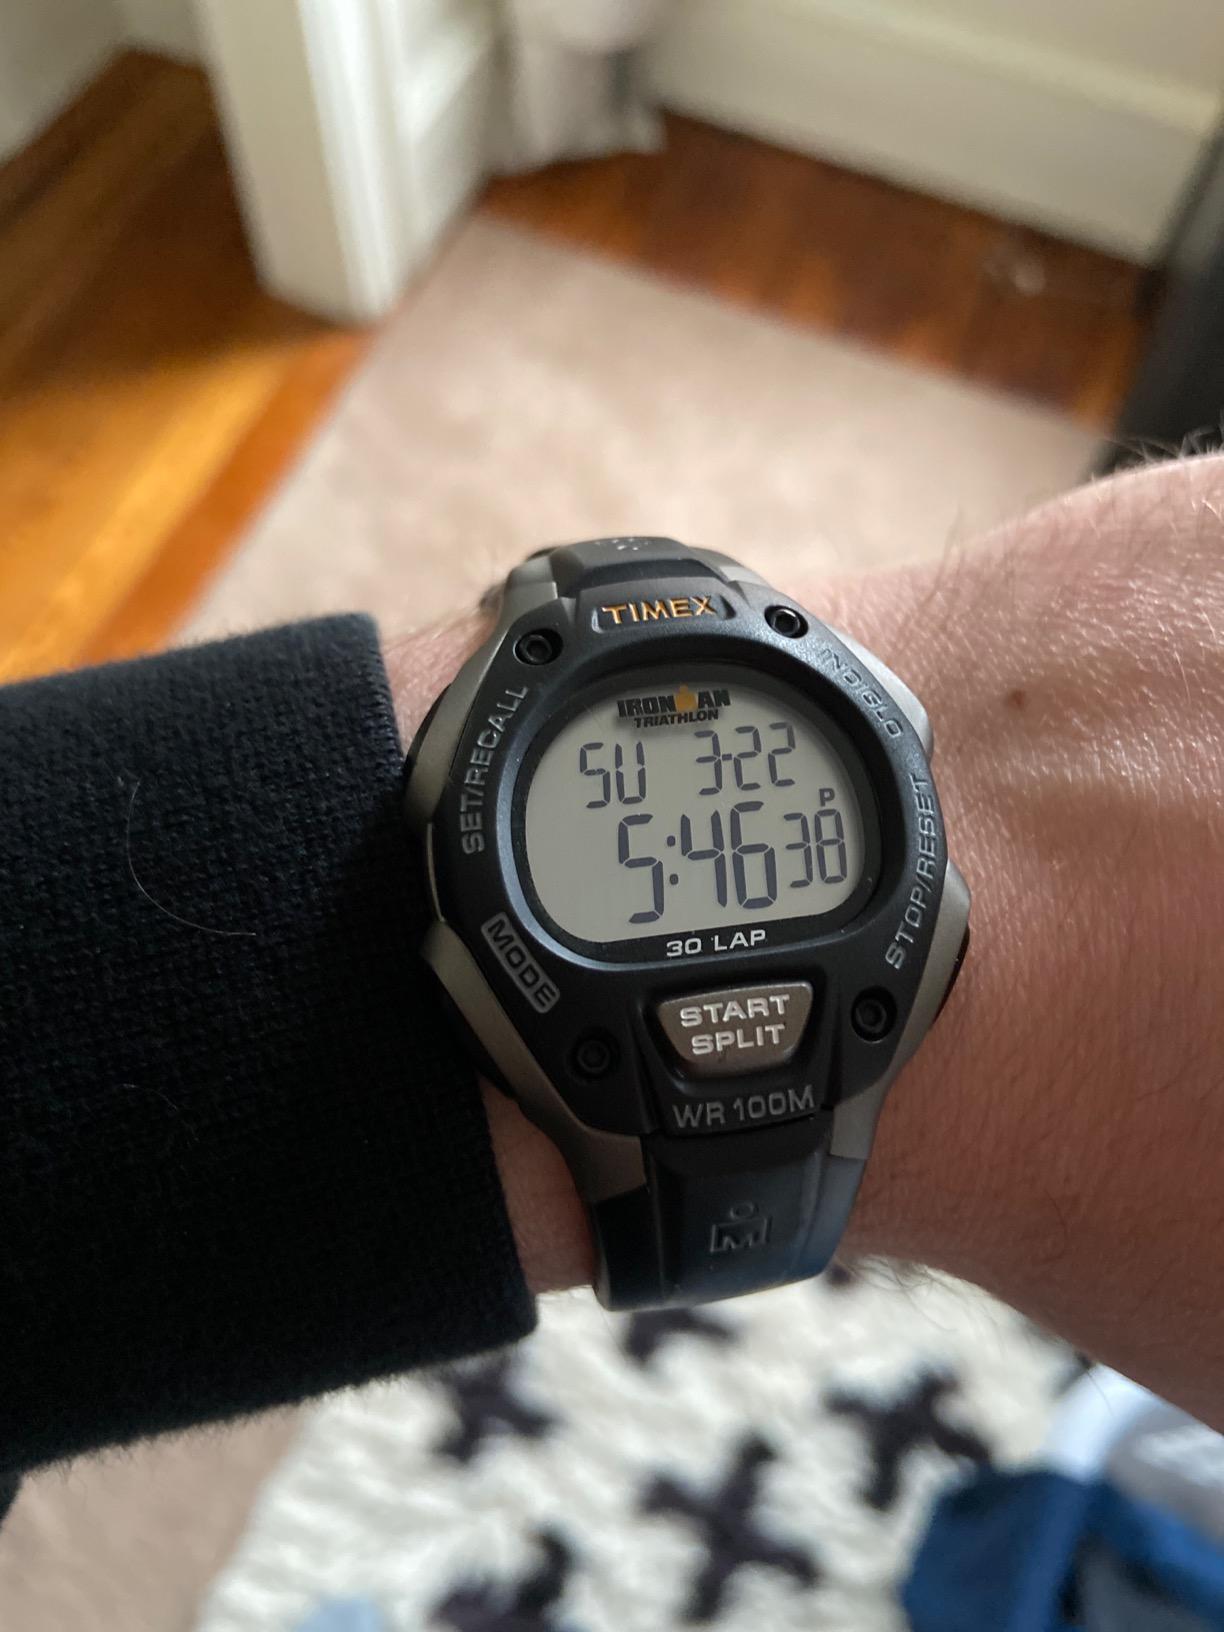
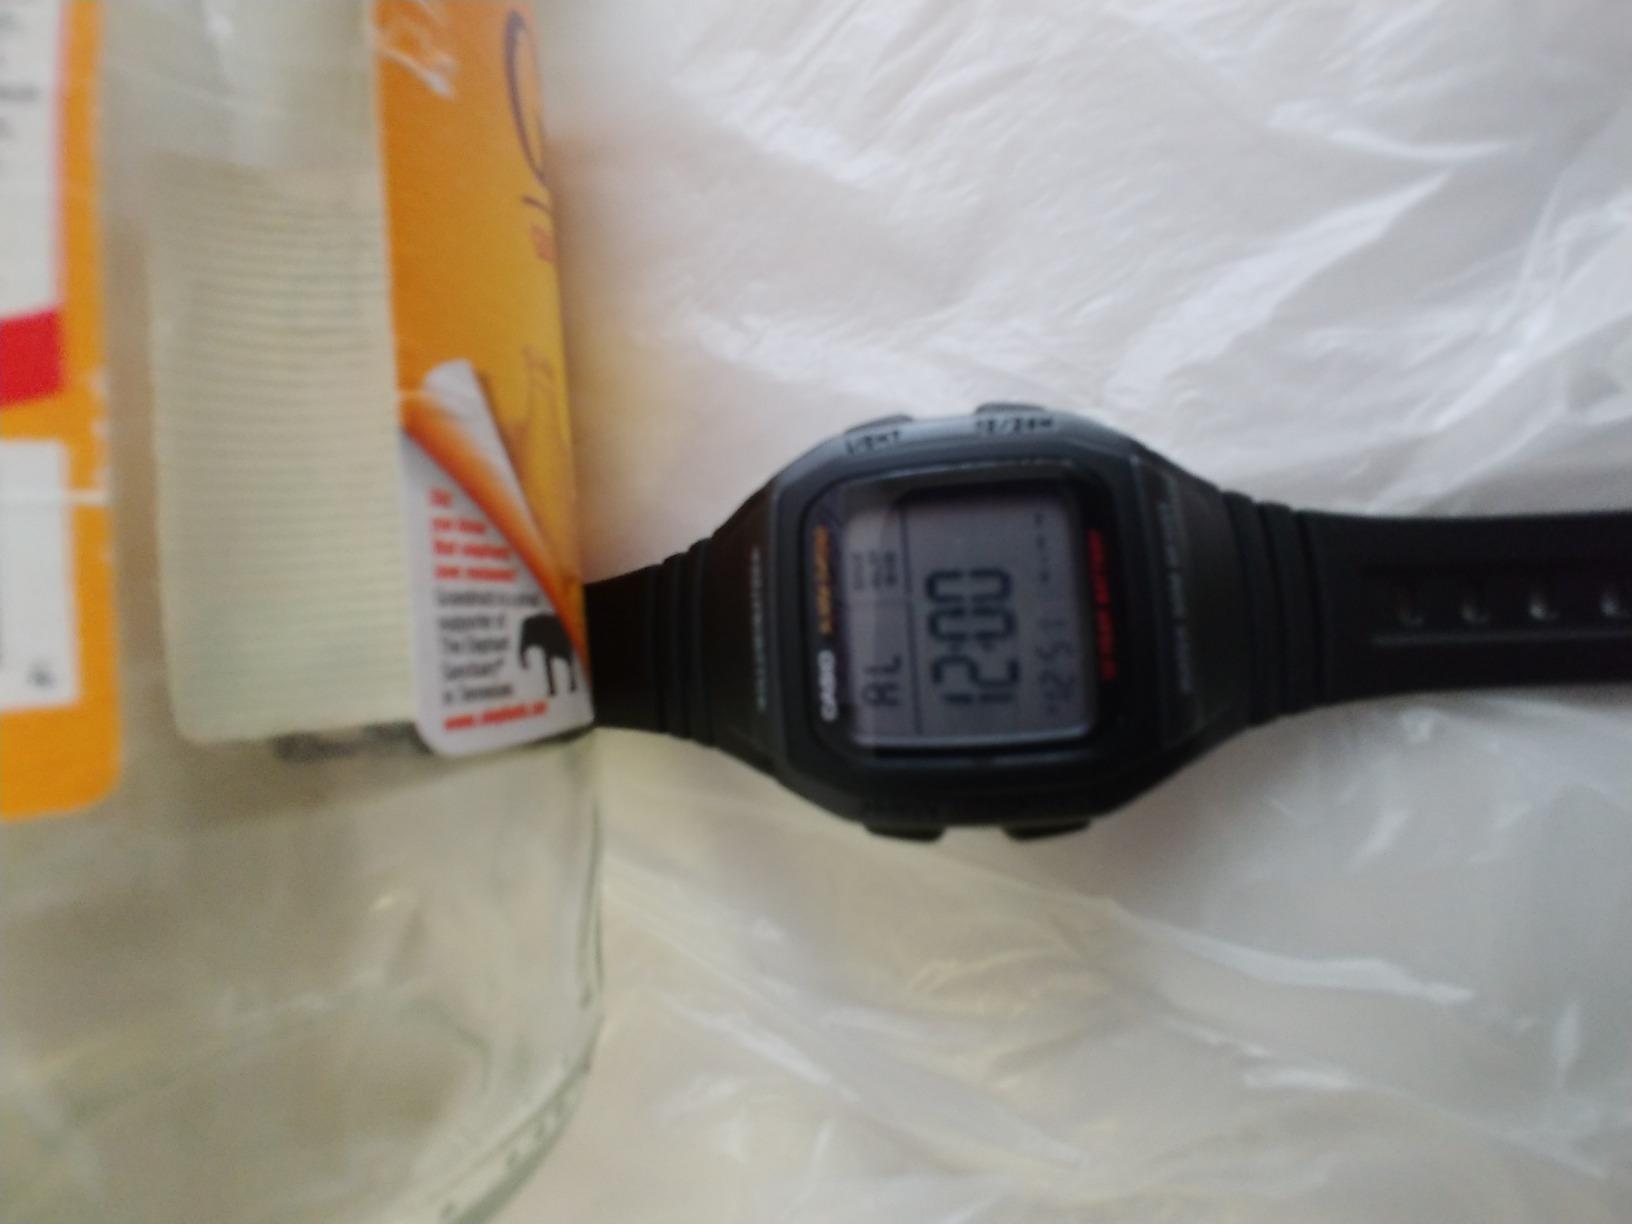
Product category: accessories_watch
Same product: no